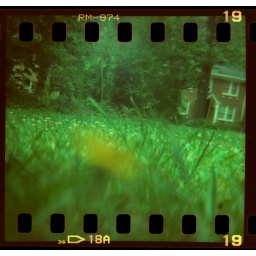
A lone yellow flower in a sea of green. That's our house off in the distance. Diana F+ 35mm Xpro